Nationalist zone (Spanish Civil War)

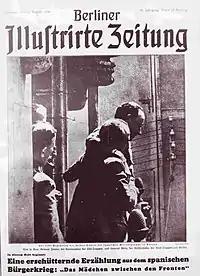
Mola alongside General Franco in an appearance in Burgos on August 27, 1936, as reported by the German newspaper "Berliner Illustrirte Zeitung". Mola is on the right.

The most urgent task was achieving military command unity. "With the failure of the swift military coup, Mola’s envisioned establishment of a Directory fell apart, especially with the death of the person who could have led it undisputedly [General Sanjurjo]. This raised the question of a possible monarchical restoration, which the military conspirators had not planned. (...) But any action inevitably required first choosing a single leader." It appears that General Franco (who had established his headquarters on August 26 at the Palacio de los Golfines in Cáceres, where Falangists organized a mass rally acclaiming him as leader and savior of Spain) requested a meeting of the rebel generals to address this issue. According to other historians, the proposal came from General Alfredo Kindelán.